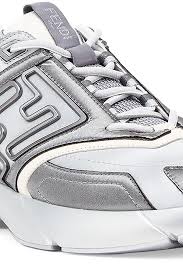
Label: Sneaker